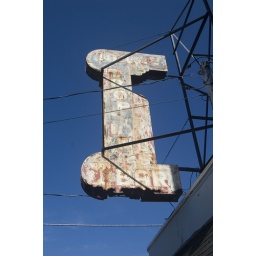
sign outside building in germantown (philly)